Mecaphesa asperata

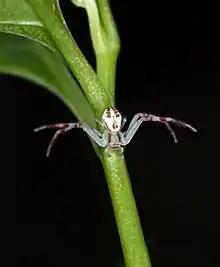
Northern crab spider (Mecaphesa asperata) on a flower stem

Mecaphesa asperata, the northern crab spider, is a species of crab spider in the family Thomisidae, found in North and Central America, and the Caribbean. It is a species of the 'flower spiders', so-called because they generally hunt in similarly coloured flowers for visitors such as bees and flies, and is a much smaller nearctic relative of the better-known Goldenrod Spider ("Misumena vatia)".